Hatfield House

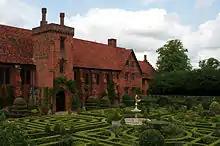
Hatfield House Old Palace

An earlier building on the site was the Royal Palace of Hatfield. Only part of this still exists, a short distance from the present house. That palace was the childhood home and favourite residence of Queen Elizabeth I. Built in 1497 by the Archbishop of Canterbury (formerly Bishop of Ely), King Henry VII's minister, John Cardinal Morton, it comprised four wings in a square surrounding a central courtyard. The palace was seized by Henry VIII with other church properties. The nearby parish church of St Etheldreda's in Old Hatfield once served the bishop's palace as well as the village. Henry VIII's children, King Edward VI and the future Queen Elizabeth I, spent their youth at Hatfield Palace. His eldest daughter, who later reigned as Queen Mary I, lived there between 1533 and 1536, when she was sent to wait on the then Princess Elizabeth as punishment for refusing to recognise Henry's marriage to Anne Boleyn and his religious reforms.